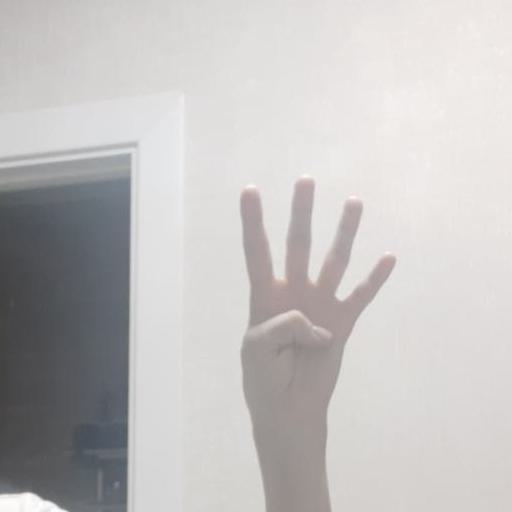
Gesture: four